Galston, New South Wales

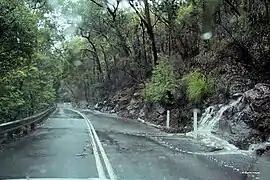
Water sluicing across Galston Gorge Road during rain

Galston is a semi-rural suburb located in The Hills District of Sydney, in the state of New South Wales, Australia. Galston is located from the city at 36 kilometres north-west of the Sydney central business district, in the local government area of the Hornsby Shire. Galston is in the NSW state electoral district of Hornsby and Federal division of Berowra. Galston is situated 16 minutes away from the suburb of Hornsby.